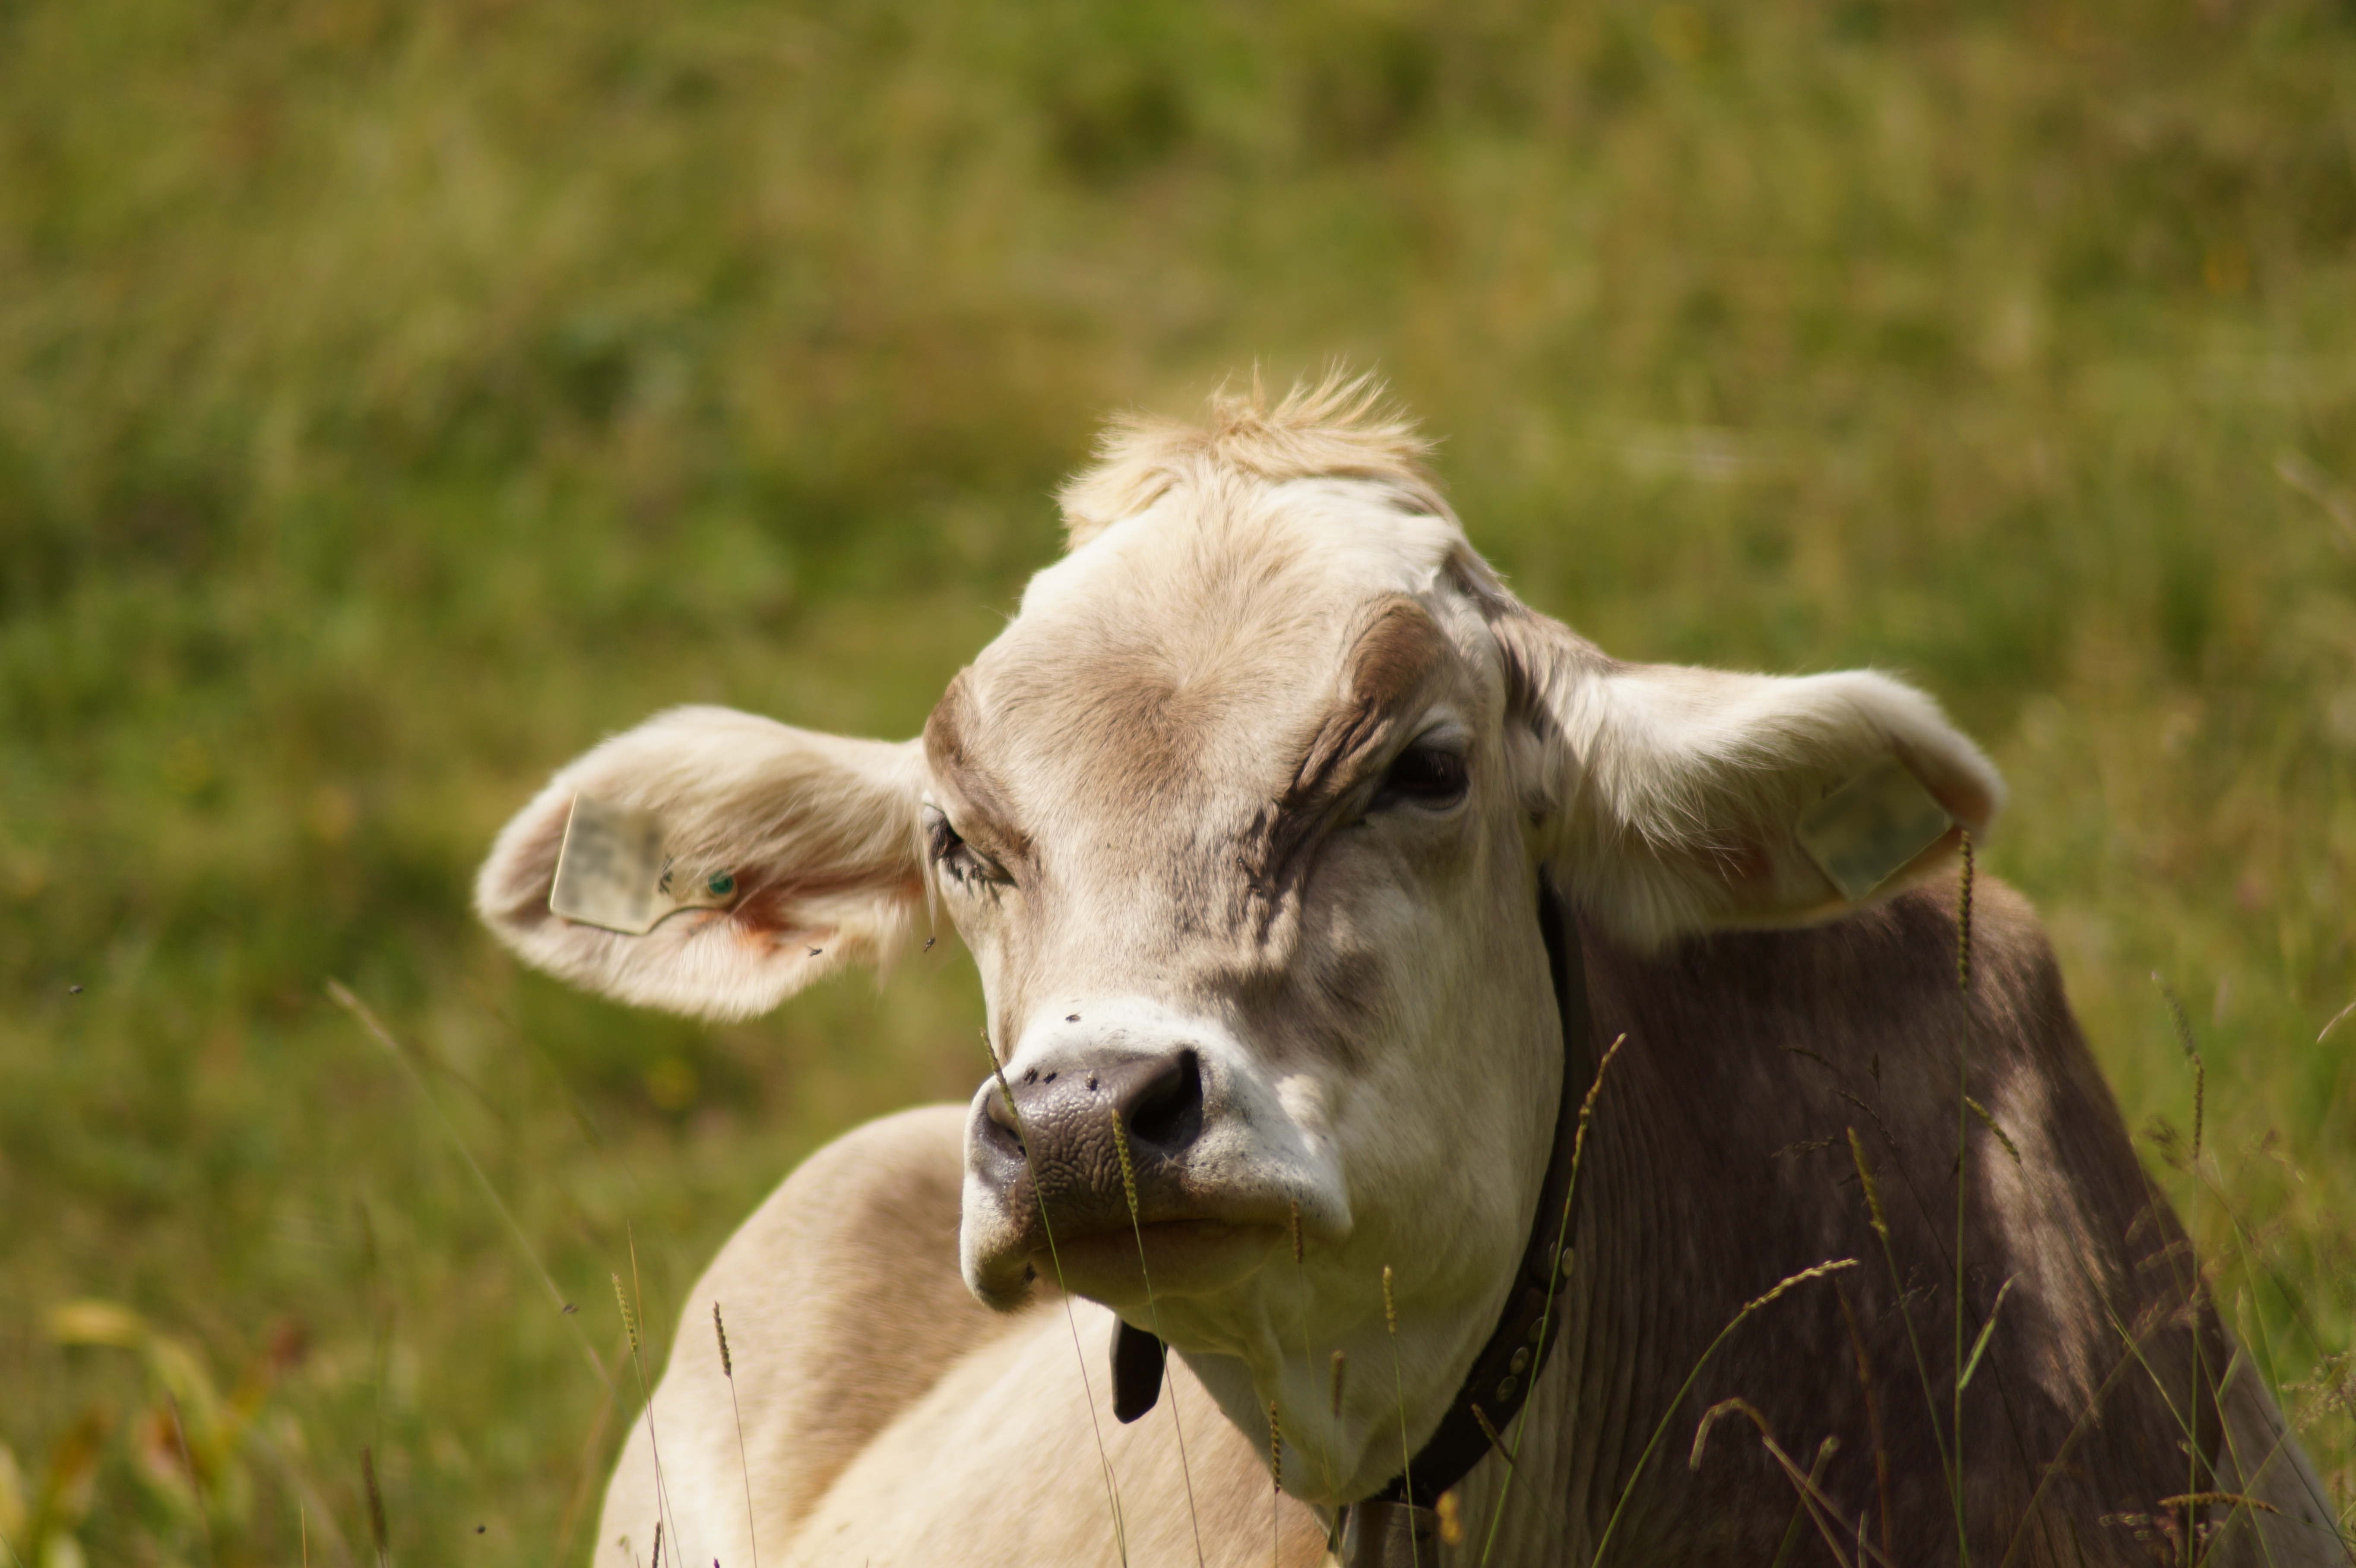
nature, grass, field, meadow, animal, wildlife, horn, portrait, green, cow, pasture, grazing, livestock, mammal, alpine, agriculture, beef, fauna, grassland, vertebrate, lying, ruminant, alm, rural area, dairy cow, cattle like mammal, cow goat family, lying cow